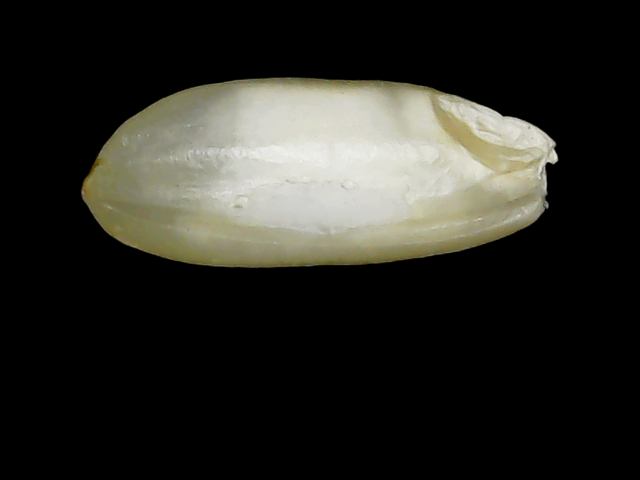
Rice variety: Binadhan10